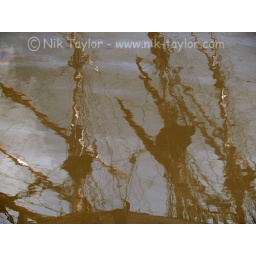
Reflection in the water of the rigging of an old three masted ship